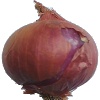
Label: Onion Red 1